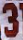
Number: 3